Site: brandenburg
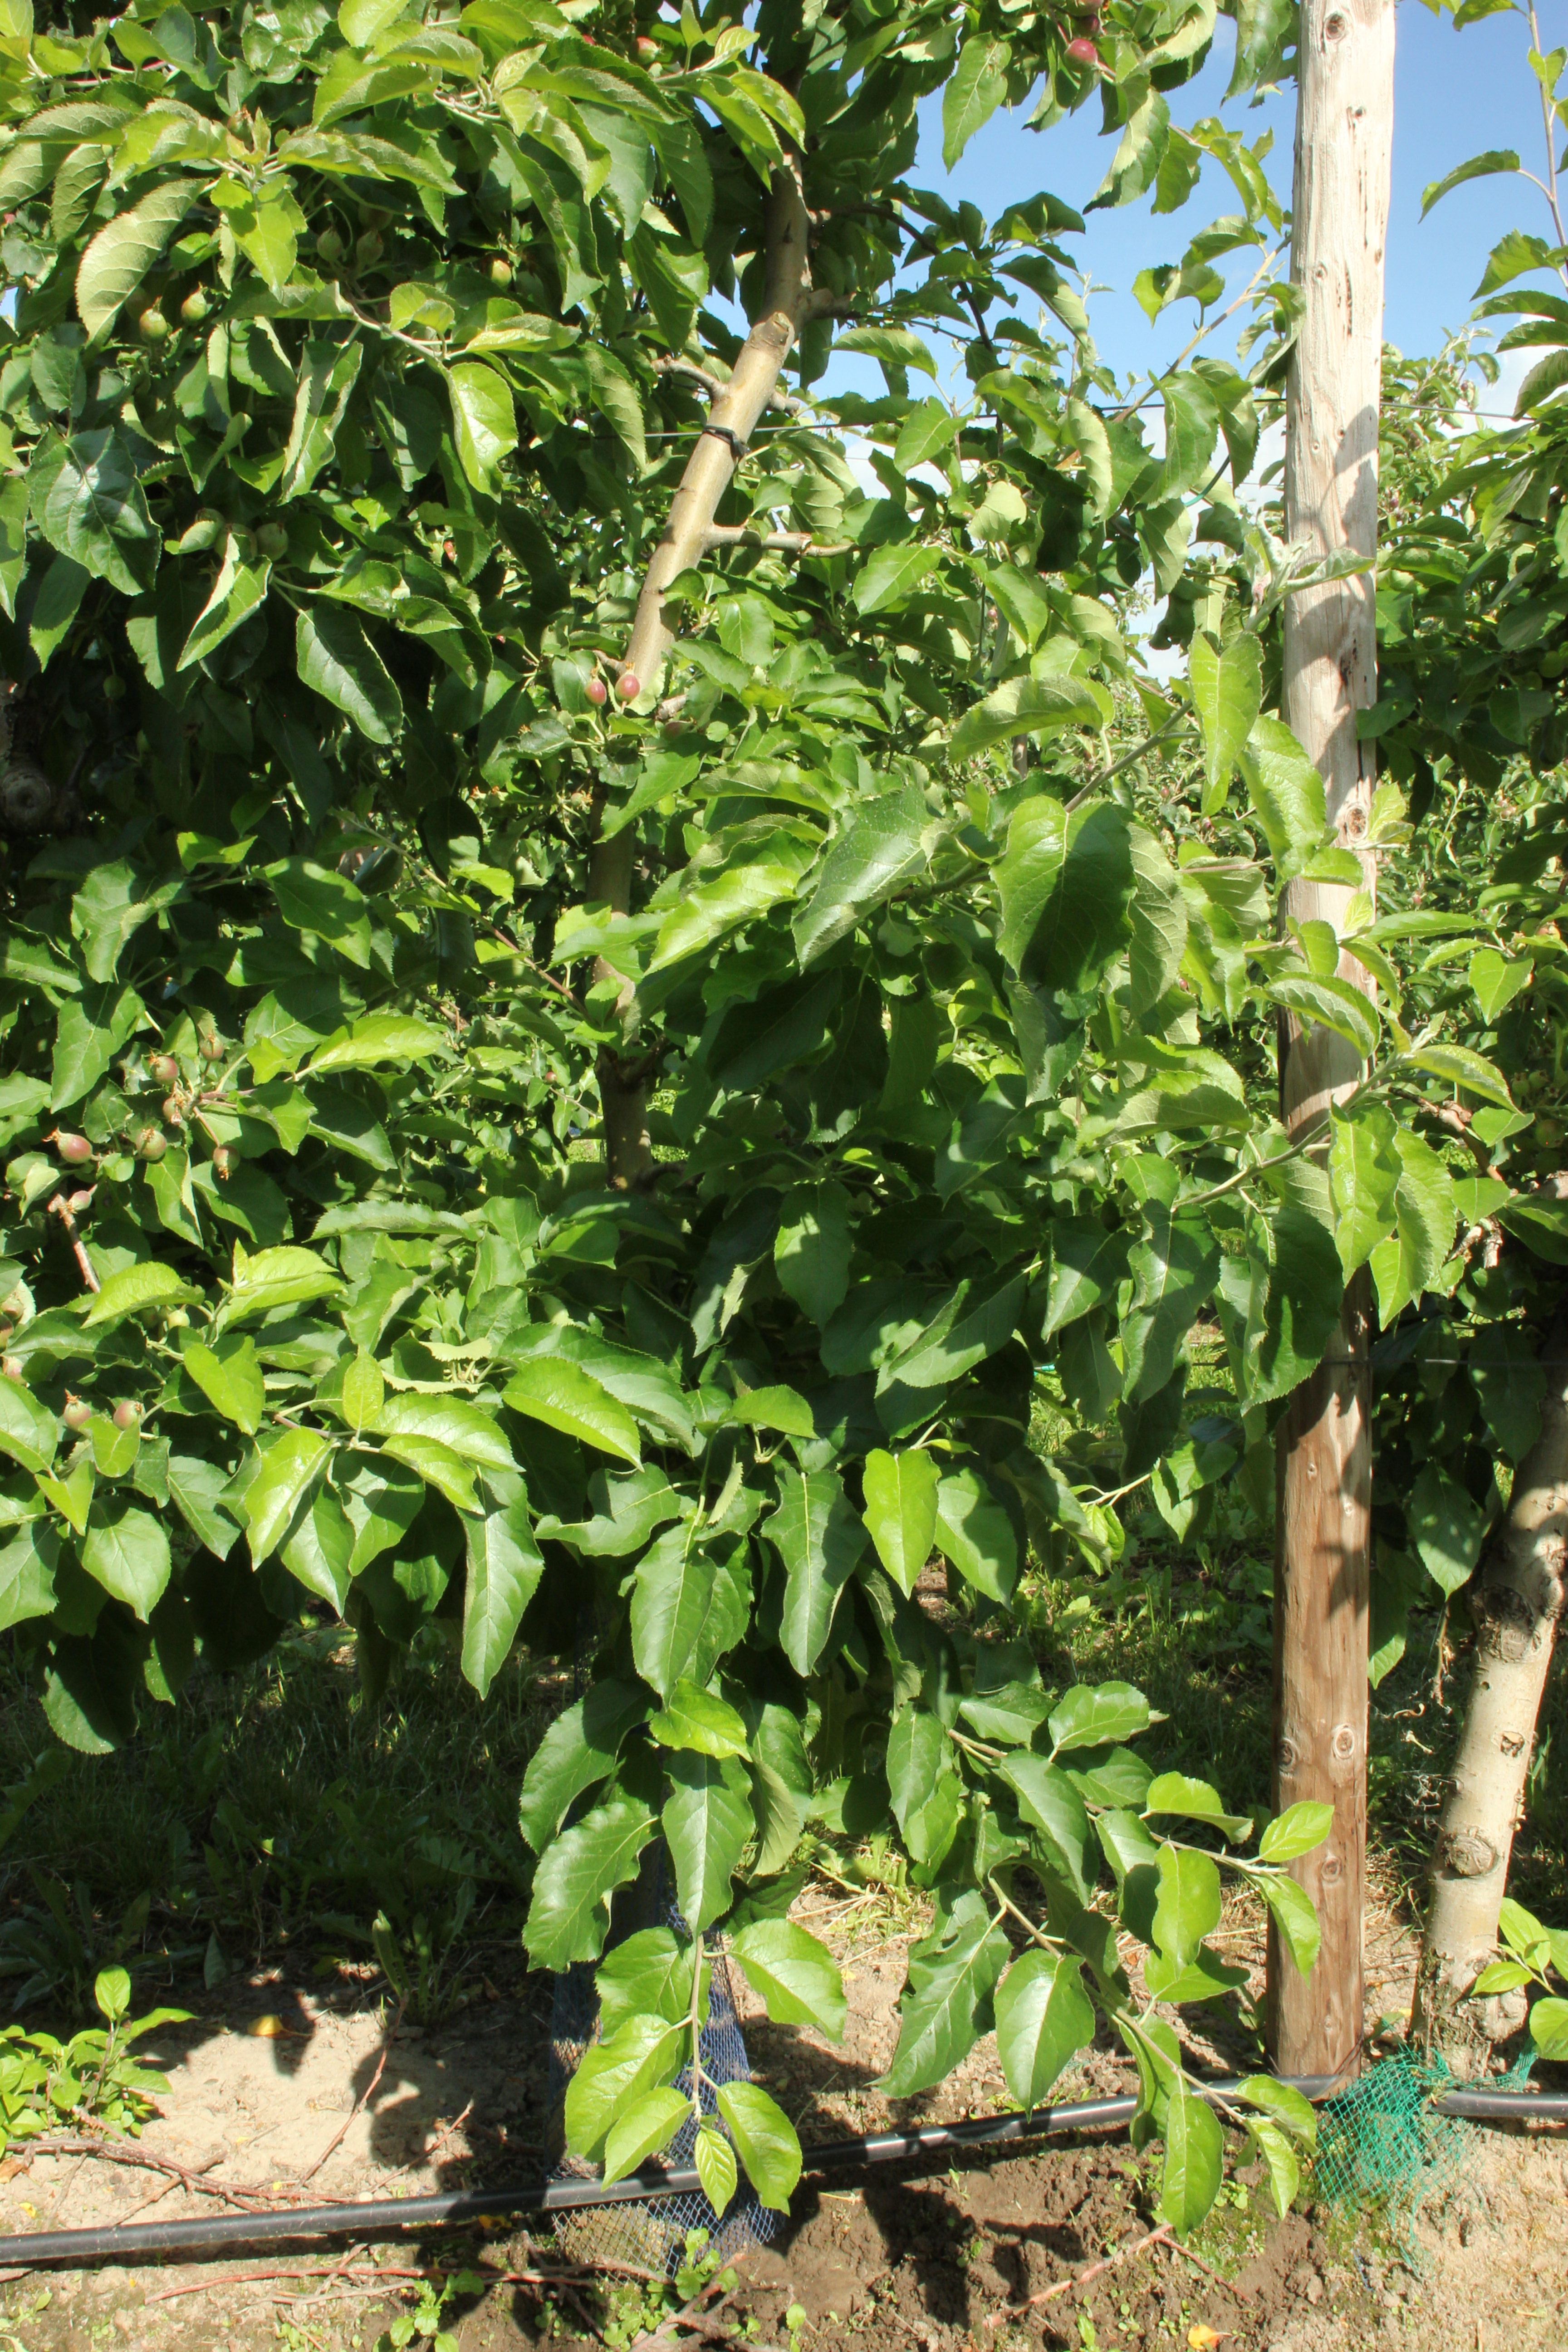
Growth stage (BBCH 72): Development of fruit